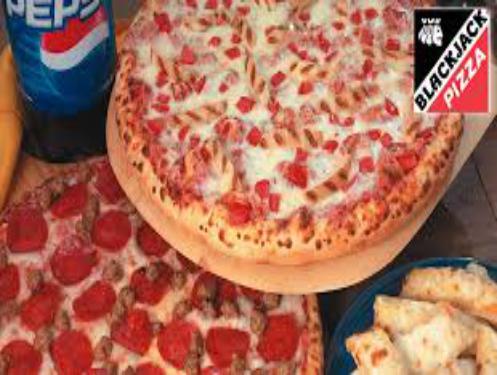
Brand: Blackjack Pizza
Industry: Food